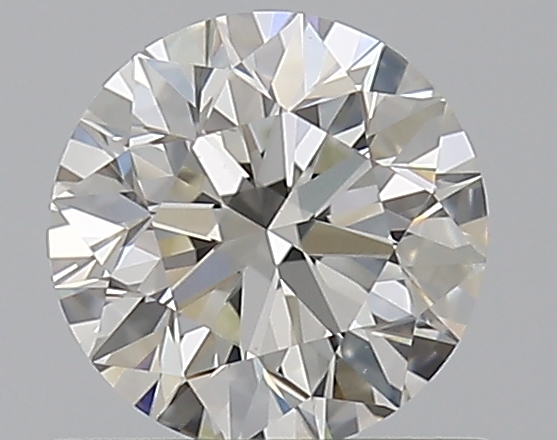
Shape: round
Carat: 0.61
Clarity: VS2
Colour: I
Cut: EX
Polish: EX
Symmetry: EX
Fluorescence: N
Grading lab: GIA
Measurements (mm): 5.41 x 5.43 x 3.39